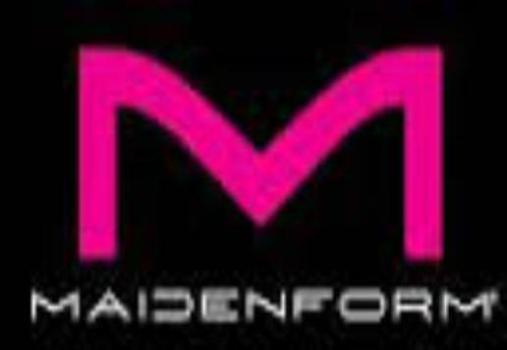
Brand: maidenform
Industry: Clothes